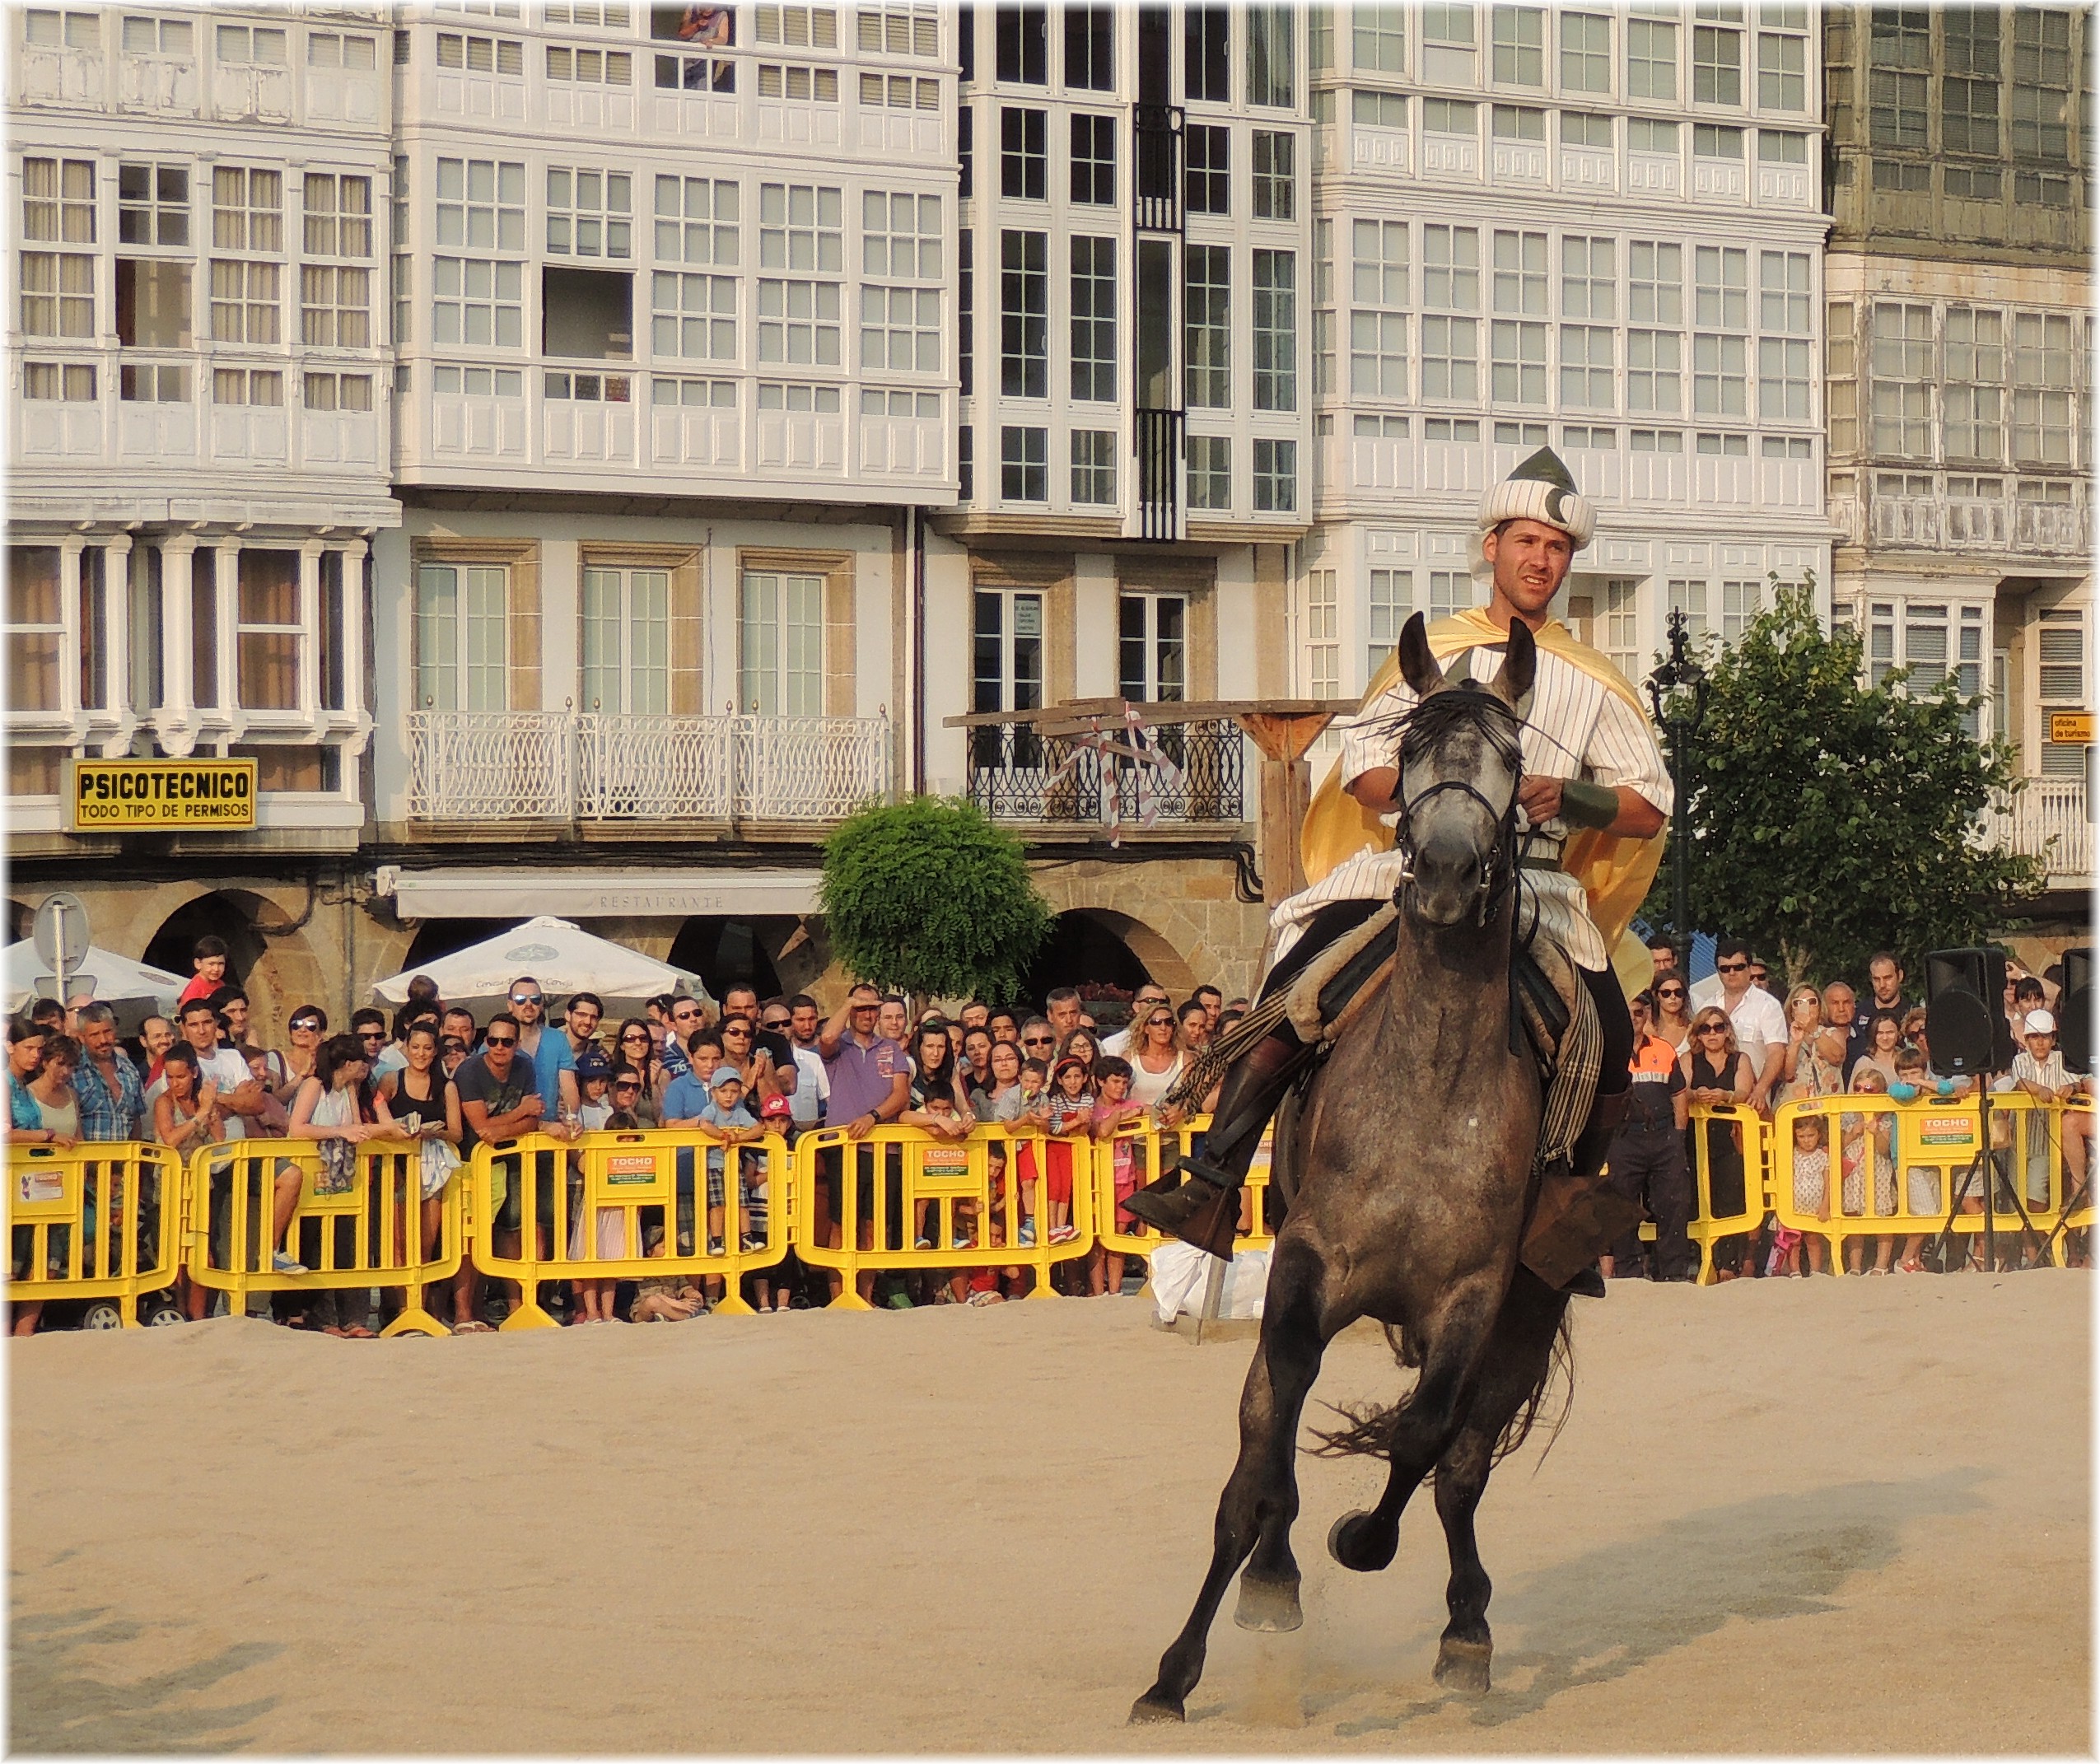
europe, horse, medieval, spain, espagne, sports, europa, gente, galicia, pueblos, caballos, feria, espana, galiza, xente, corunna, galice, betanzos, pobos, gentes, feira, medievales, xentes, lacoruna, acoru a, coru a, provinciacoru a, equestrianism, pack animal, horse like mammal, animal sports, english riding, equestrian sport